Diego Biseswar

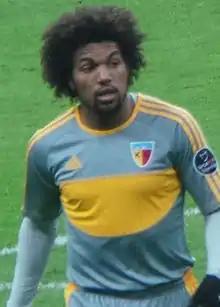
Biseswar with Kayserispor in 2014

Diego Marvin Biseswar (born 8 March 1988) is a retired professional footballer who played as an attacking midfielder or left winger. Born in the Netherlands, he represented the Suriname national team.